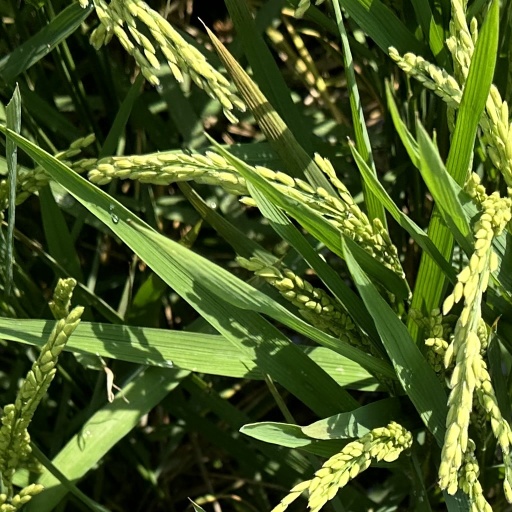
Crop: rice